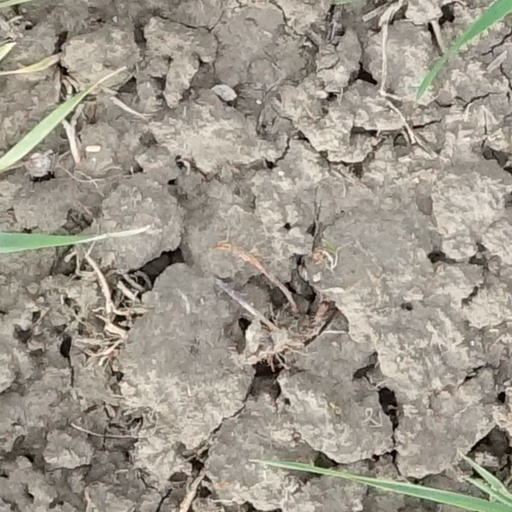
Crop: wheat